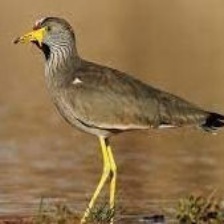
Species: WATTLED LAPWING
Scientific name: VANELLUS INDICUS